Vivian Dsena

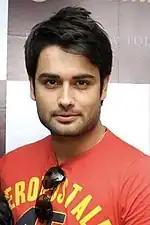
Dsena in 2016

Vivian Dsena (born 28 June 1988) is an Indian actor and a former model who predominantly works in Hindi television. Dsena is considered among the most popular Hindi television actors in India. Dsena is a recipient of several accolades including two ITA Awards, two Gold Awards, two Indian Telly Award and an Asian Viewers Television Award.